Turtle Bay, Manhattan

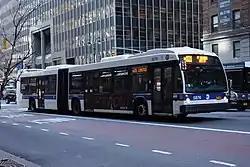
A bus on Third Avenue

Turtle Bay and Murray Hill are patrolled by the 17th Precinct of the NYPD, located at 167 East 51st Street. The 17th Precinct and neighboring 13th Precinct ranked 57th safest out of 69 patrol areas for per-capita crime in 2010. The high per-capita crime rate is attributed to the precincts' high number of property crimes. , with a non-fatal assault rate of 35 per 100,000 people, Turtle Bay and Stuyvesant Town's rate of violent crimes per capita is less than that of the city as a whole. The incarceration rate of 180 per 100,000 people is lower than that of the city as a whole.